Tiberian Hebrew

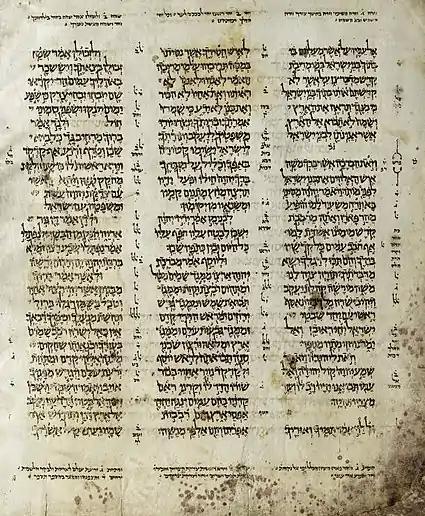
Page from Aleppo Codex, Deuteronomy

Today's Hebrew grammar books do not teach the Tiberian Hebrew that was described by the early grammarians. The prevailing view is that of David Qimḥi's system of dividing the graphic signs into "short" and "long" vowels. The values assigned to the Tiberian vowel signs reveals a Sephardi tradition of pronunciation (the dual quality of qameṣ as , ; the pronunciation of simple shva as ).